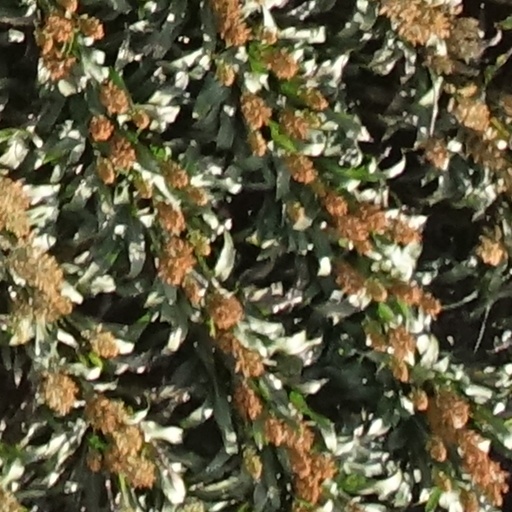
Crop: sorghum